2012 IIHF World Championship

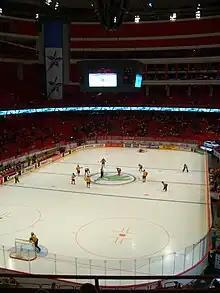
Game between Sweden and Norway at Ericsson Globe.

This group saw the three favourites, Canada, the United States and Finland advance pretty easily. All three teams advanced a day before the group play was done. Canada lost just one game, their second game, against the Americans in overtime. The Americans themselves needed to win their last game against Switzerland to capture the second place in the group ahead of Finland and did so with the result being 5–2. For the final spot of advancing, Slovakia and France played in a "final", where France needed a win to advance to the quarterfinals. The game was close throughout, tied the whole way until it was 4–4, this is when Slovakia scored the final and decisive goal to win 5–4 and get to the fourth spot in the group. France, Switzerland were eliminated alongside Belarus, with Kazakhstan finishing in the last spot and being relegated. They ended the tournament with one point, by losing to the United States in overtime.